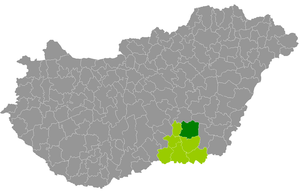
Le district de Szentes est un des 7 districts du comitat de Csongrád en Hongrie. Créé en 2013, il compte 41 249 habitants et rassemble 8 localités : 7 communes et une seule ville, Szentes, son chef-lieu.